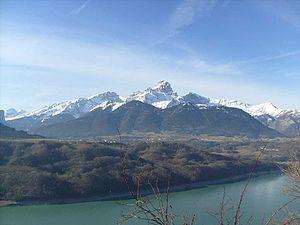
Corps est une commune française située dans le département de l'Isère, en région Auvergne-Rhône-Alpes.
Le massif du Dévoluy est un massif subalpin à cheval entre les Alpes du Sud et les Alpes du Nord.